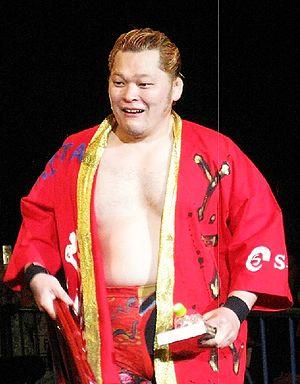
Toru Yano est un catcheur japonais né le 18 mai 1978 à Arakawa dans la préfecture de Tokyo.